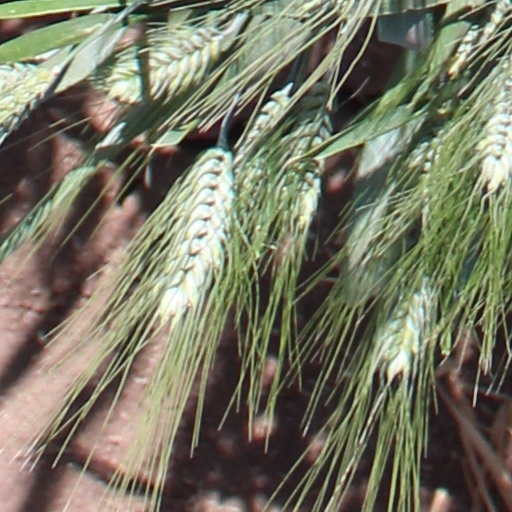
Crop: wheat